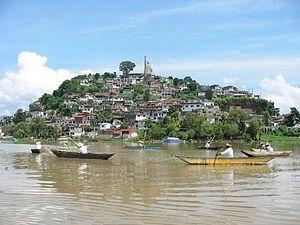
Selon le site officiel du Secrétariat du Tourisme, en juin 2019 le Mexique comptait 121 pueblos mágicos répartis dans 31 états de la fédération.